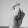
ASL letter: X